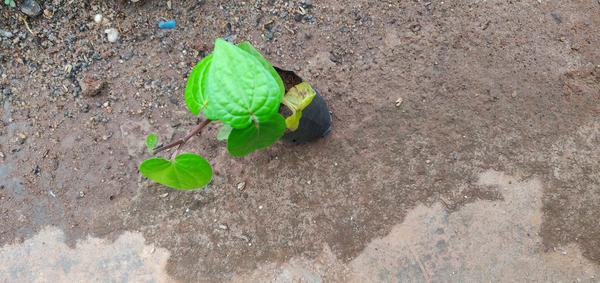
Plant: Betel